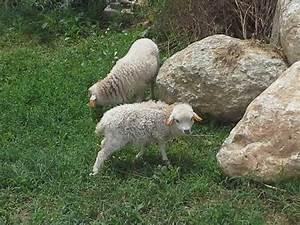
sheep